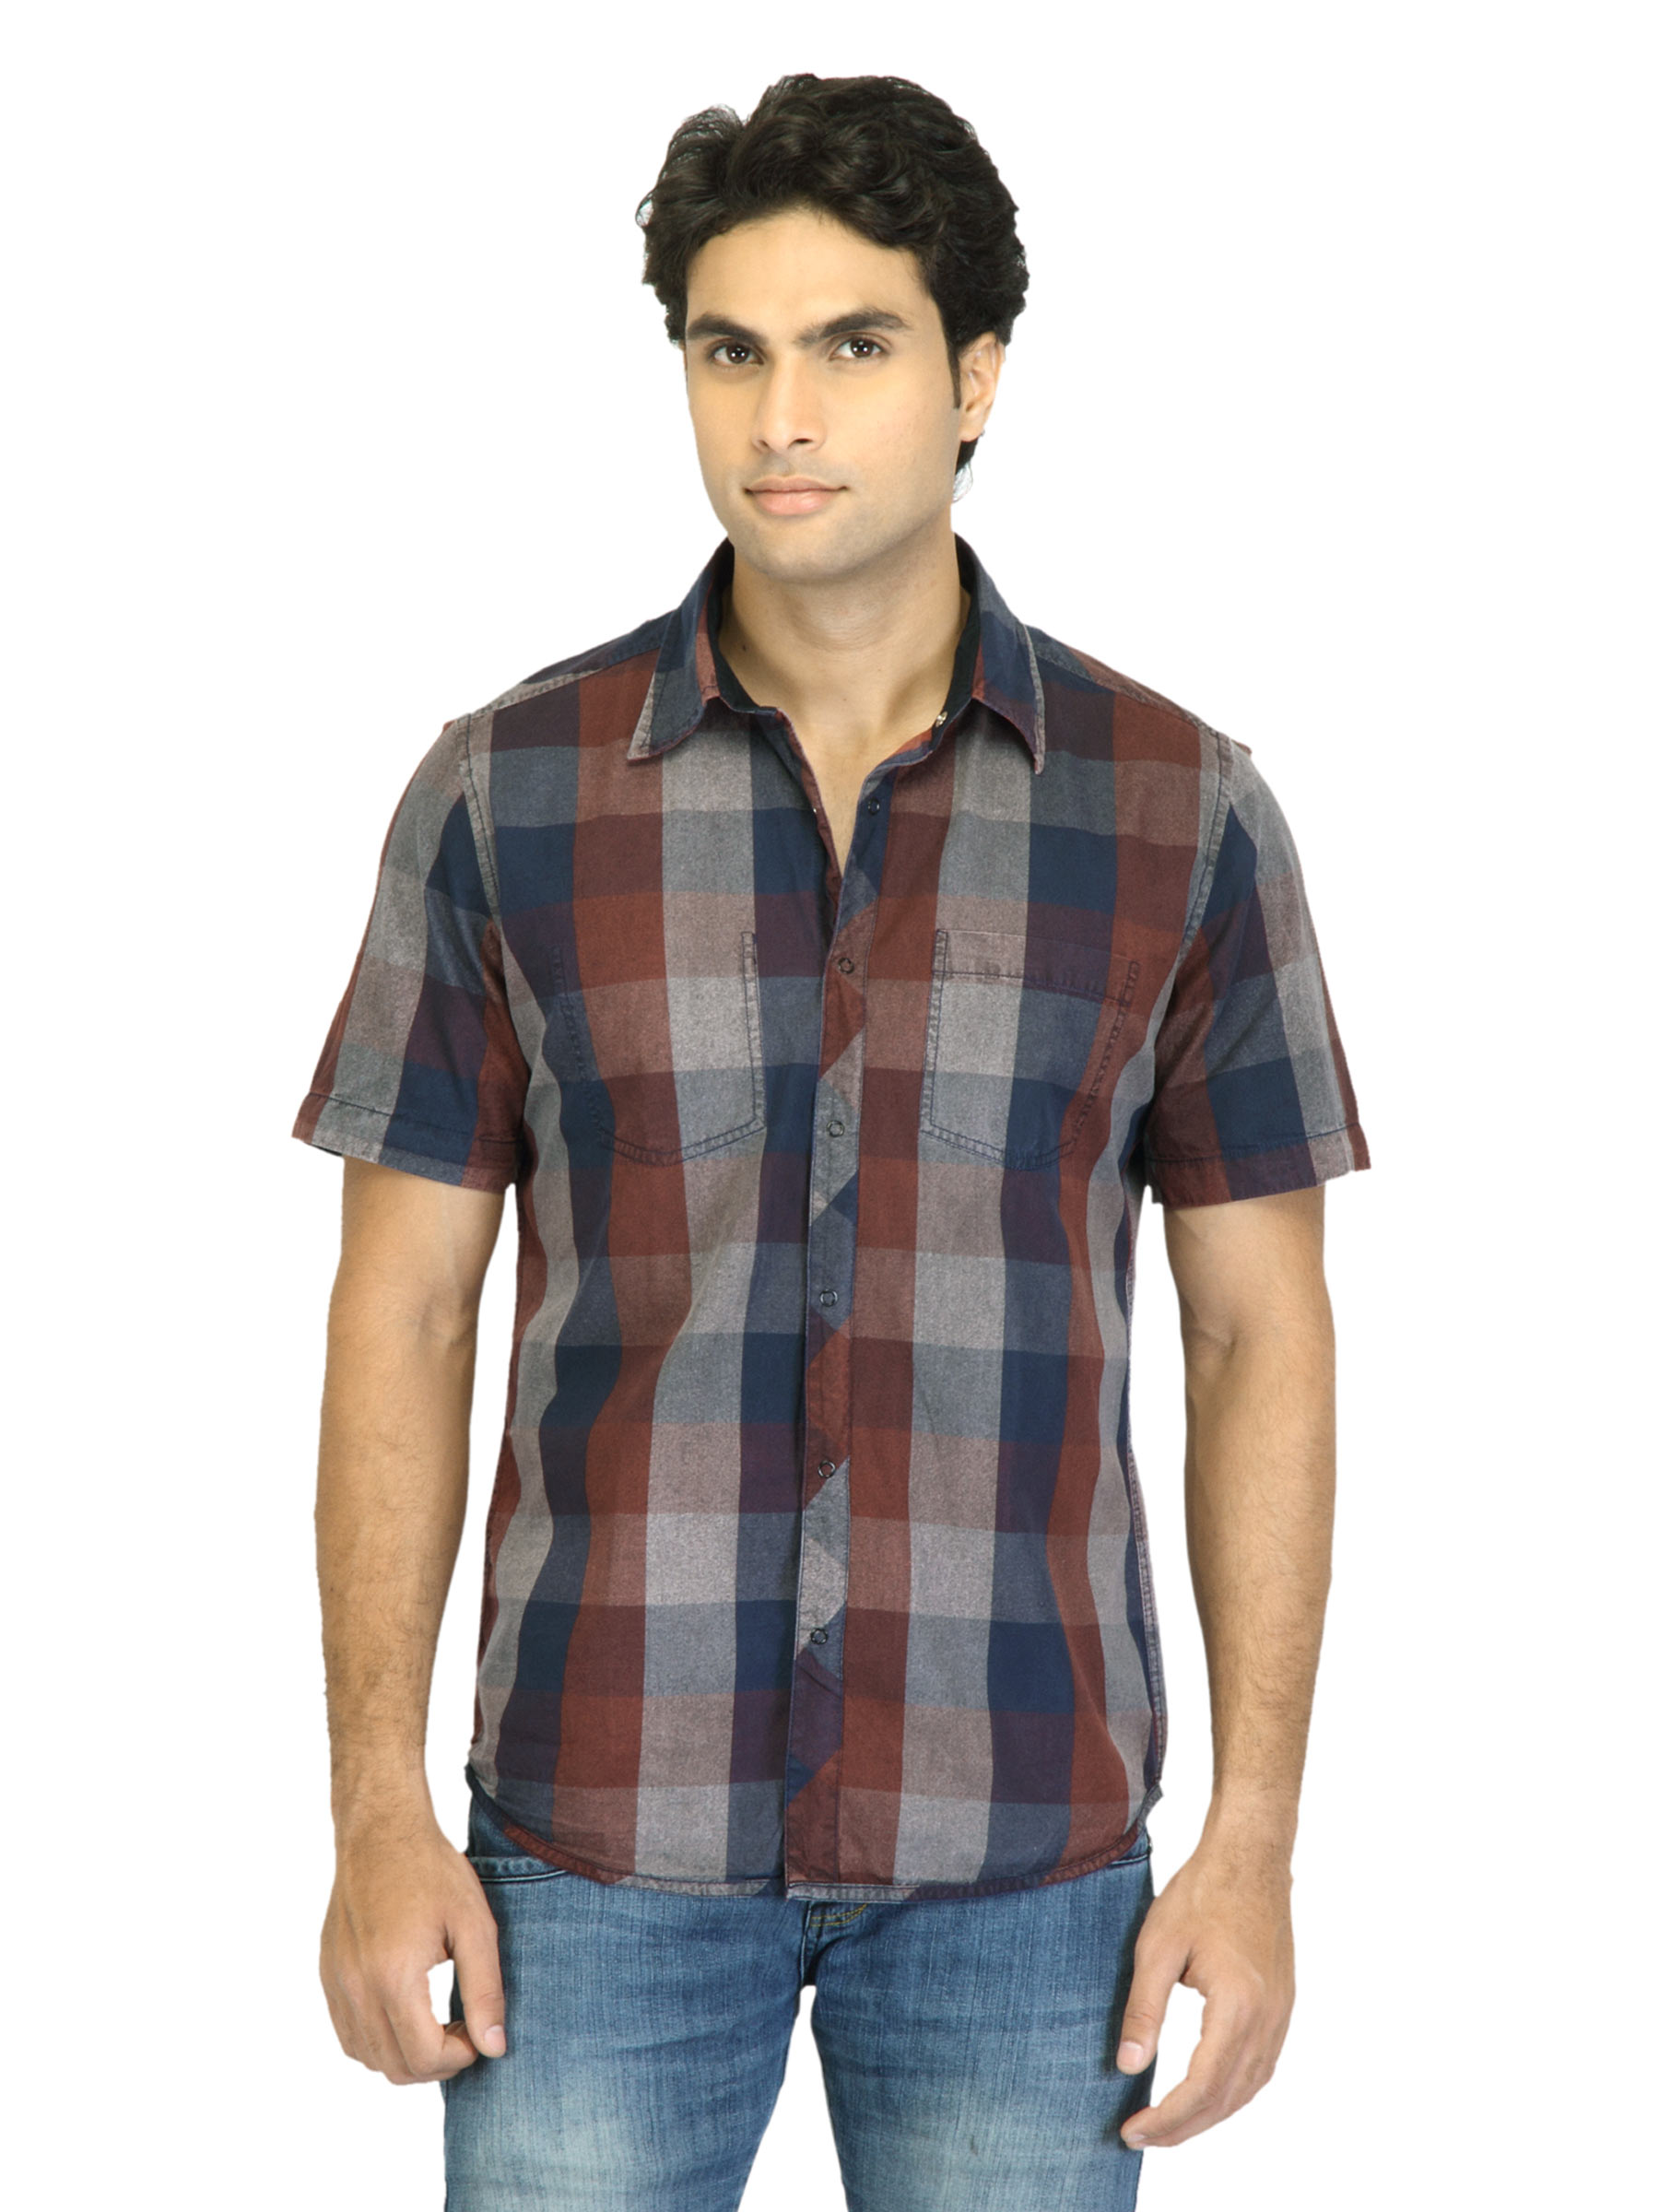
Turtle Men Check Red Shirt
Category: Apparel / Topwear / Shirts
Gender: Men
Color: Red
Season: Summer 2012
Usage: Casual